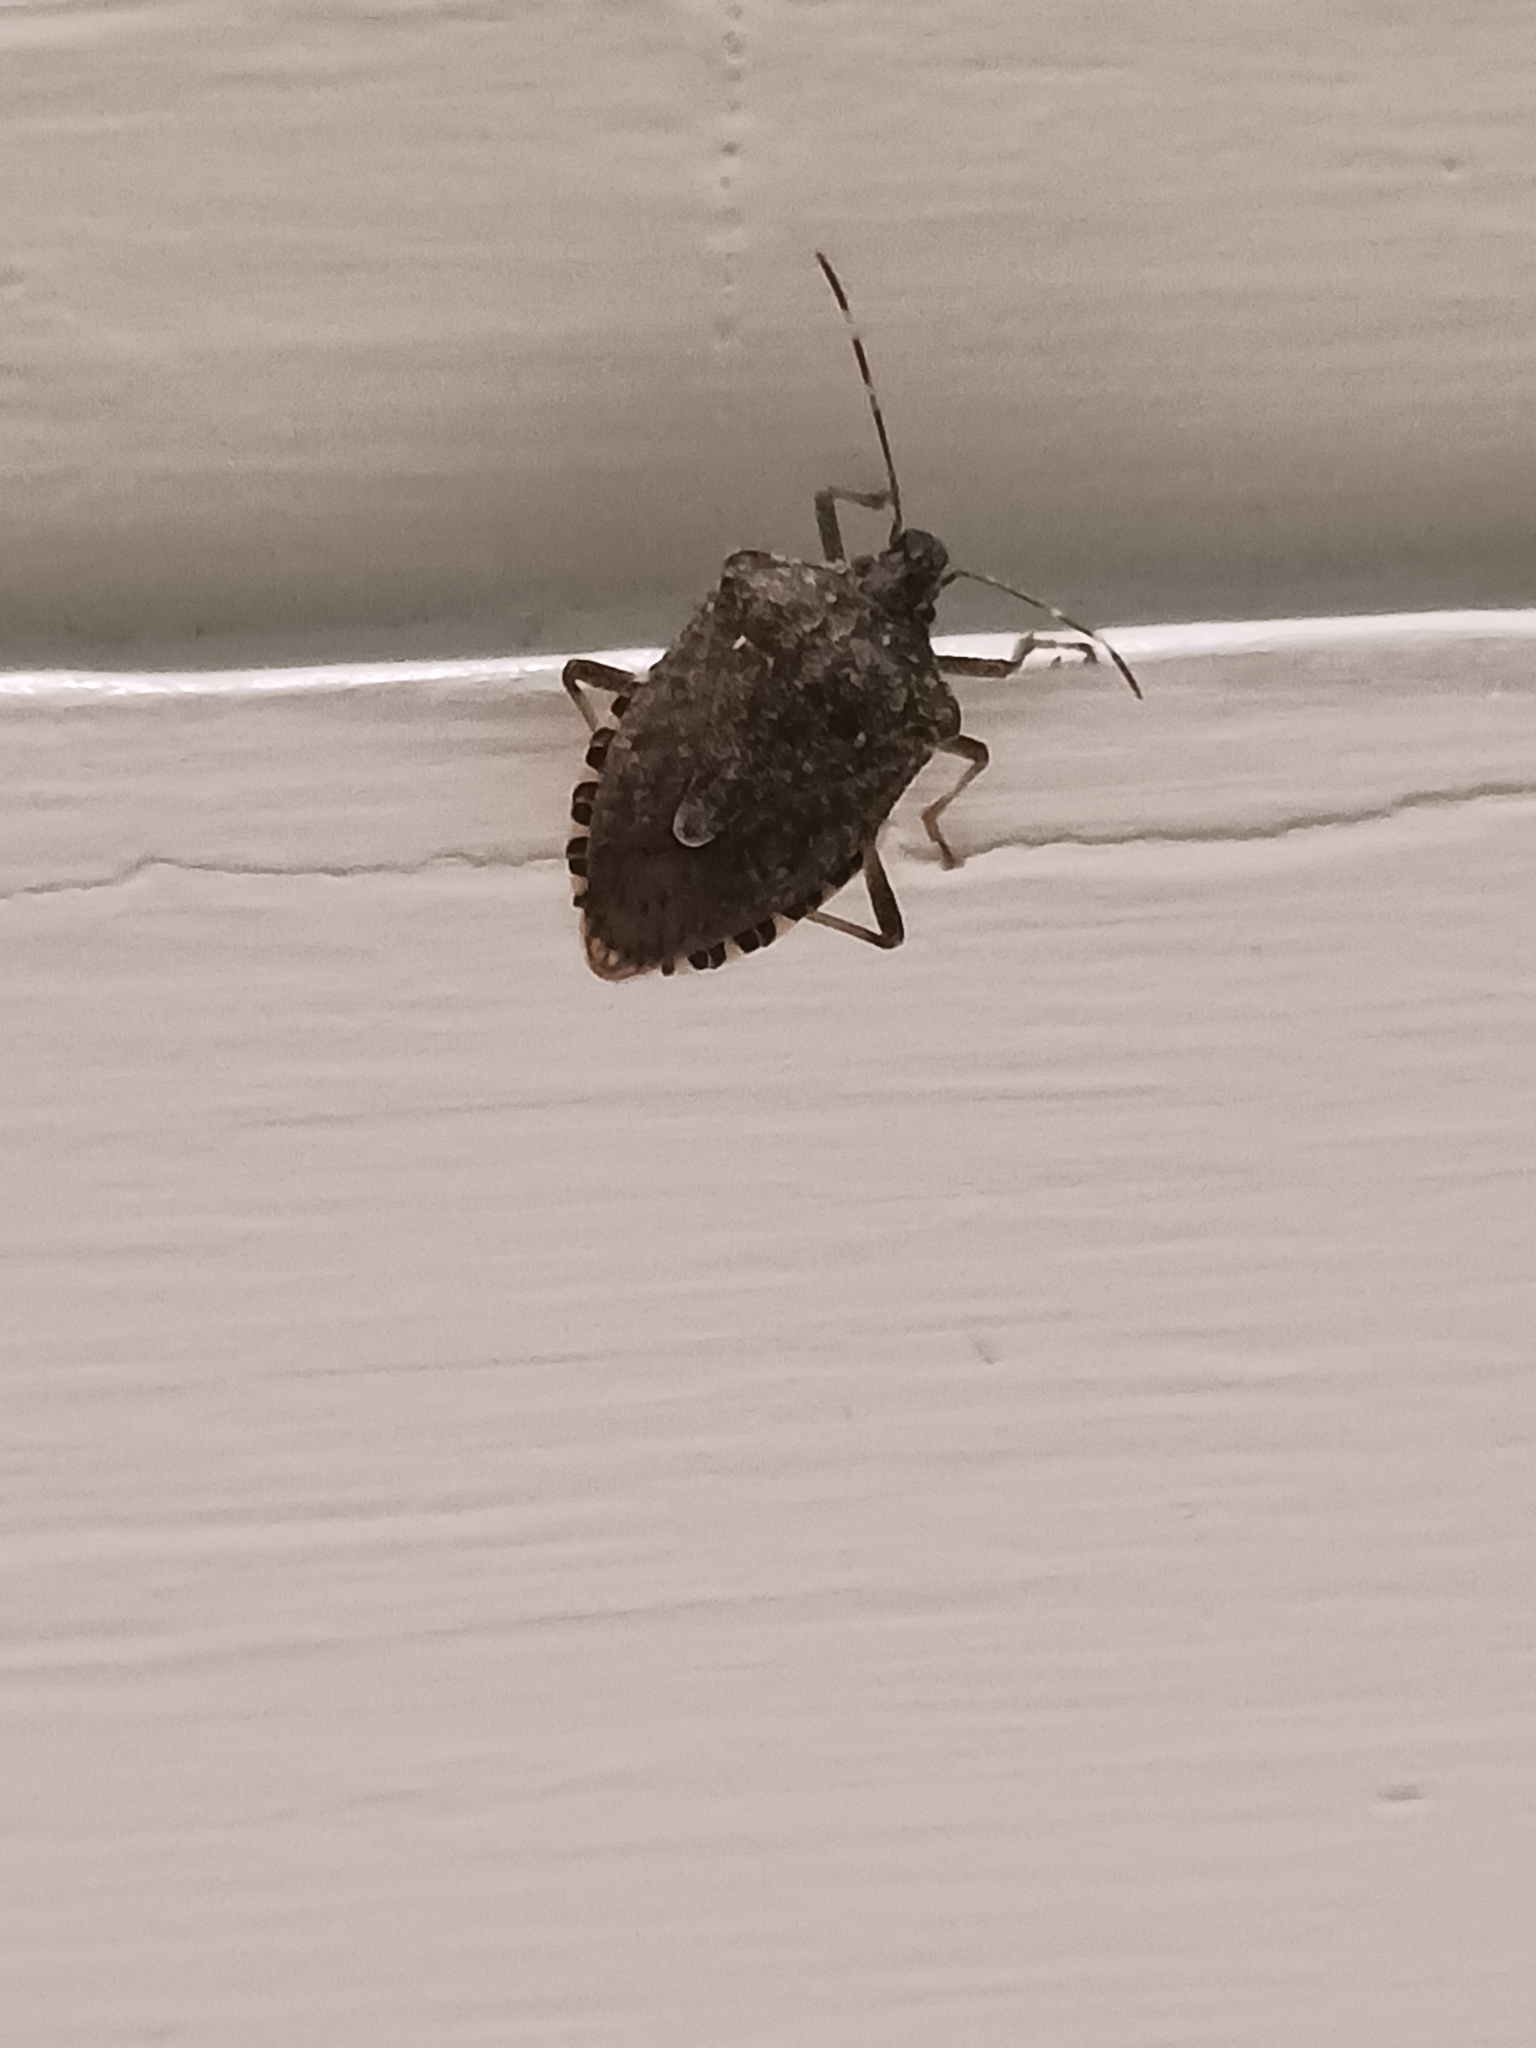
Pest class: stink_bug